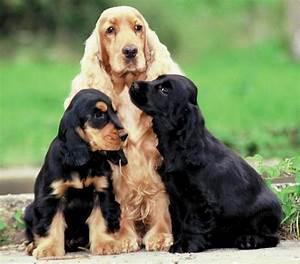
dog